University of Washington

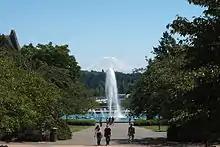
Mount Rainier viewed from Drumheller Fountain

Organizers of the 1909 Alaska–Yukon–Pacific Exposition eyed the still largely undeveloped campus as a prime setting for their world's fair. They came to an agreement with Washington's Board of Regents that allowed them to use the campus grounds for the exposition, surrounding today's Drumheller Fountain facing towards Mount Rainier. In exchange, organizers agreed Washington would take over the campus and its development after the fair's conclusion. This arrangement led to a detailed site plan and several new buildings, prepared in part by John Charles Olmsted. The plan was later incorporated into the overall UW campus master plan, permanently affecting the campus layout.